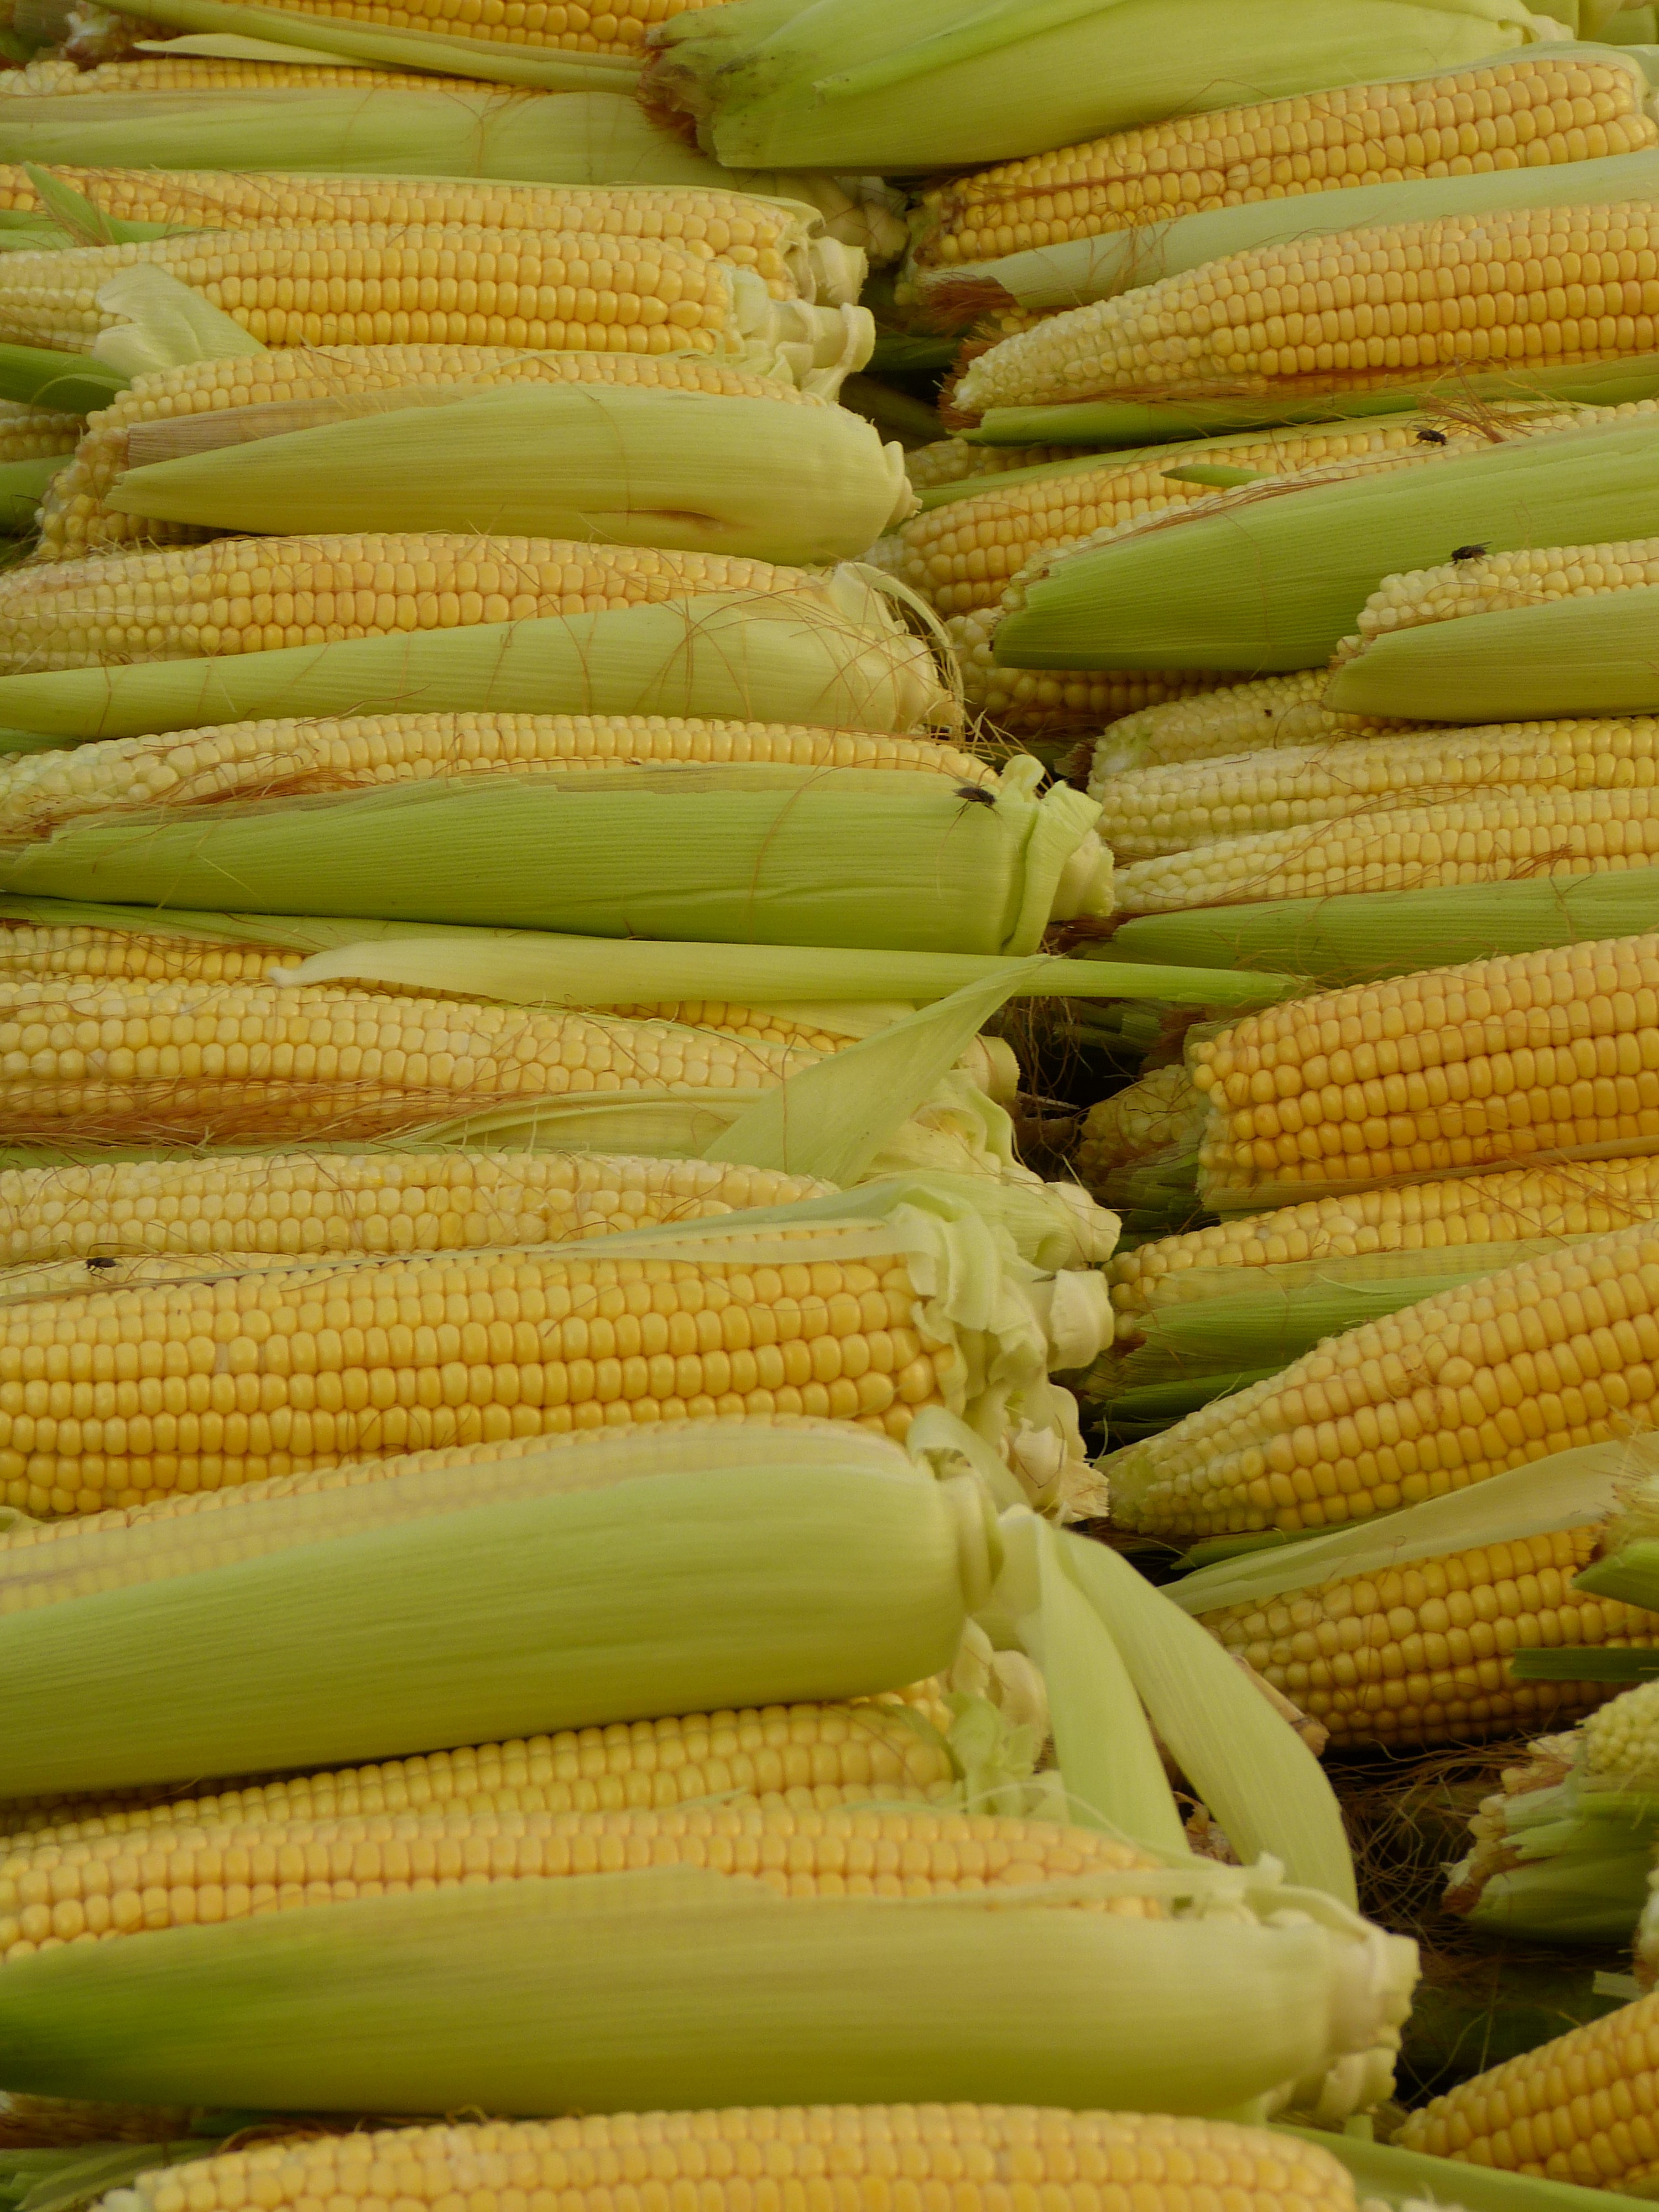
plant, fruit, food, produce, vegetable, crop, corn, agriculture, eat, sweet corn, maize, corn on the cob, flowering plant, corn kernels, commodity, grass family, land plant